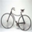
Label: bicycle